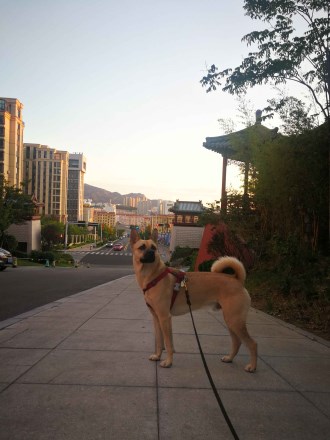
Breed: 3336-n000121-chinese_rural_dog